Terra (mythology)

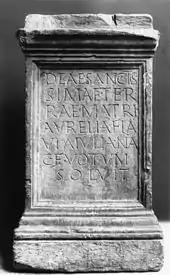
A dedicatory inscription to "Terra Mater" fulfilling a vow ("votum"), 1st century CE.

The two words "terra" and "tellus" are thought to derive from the formulaic phrase "tersa tellus", meaning "dry land". The etymology of "tellus" is uncertain; it is perhaps related to Sanskrit "talam", "plain ground".